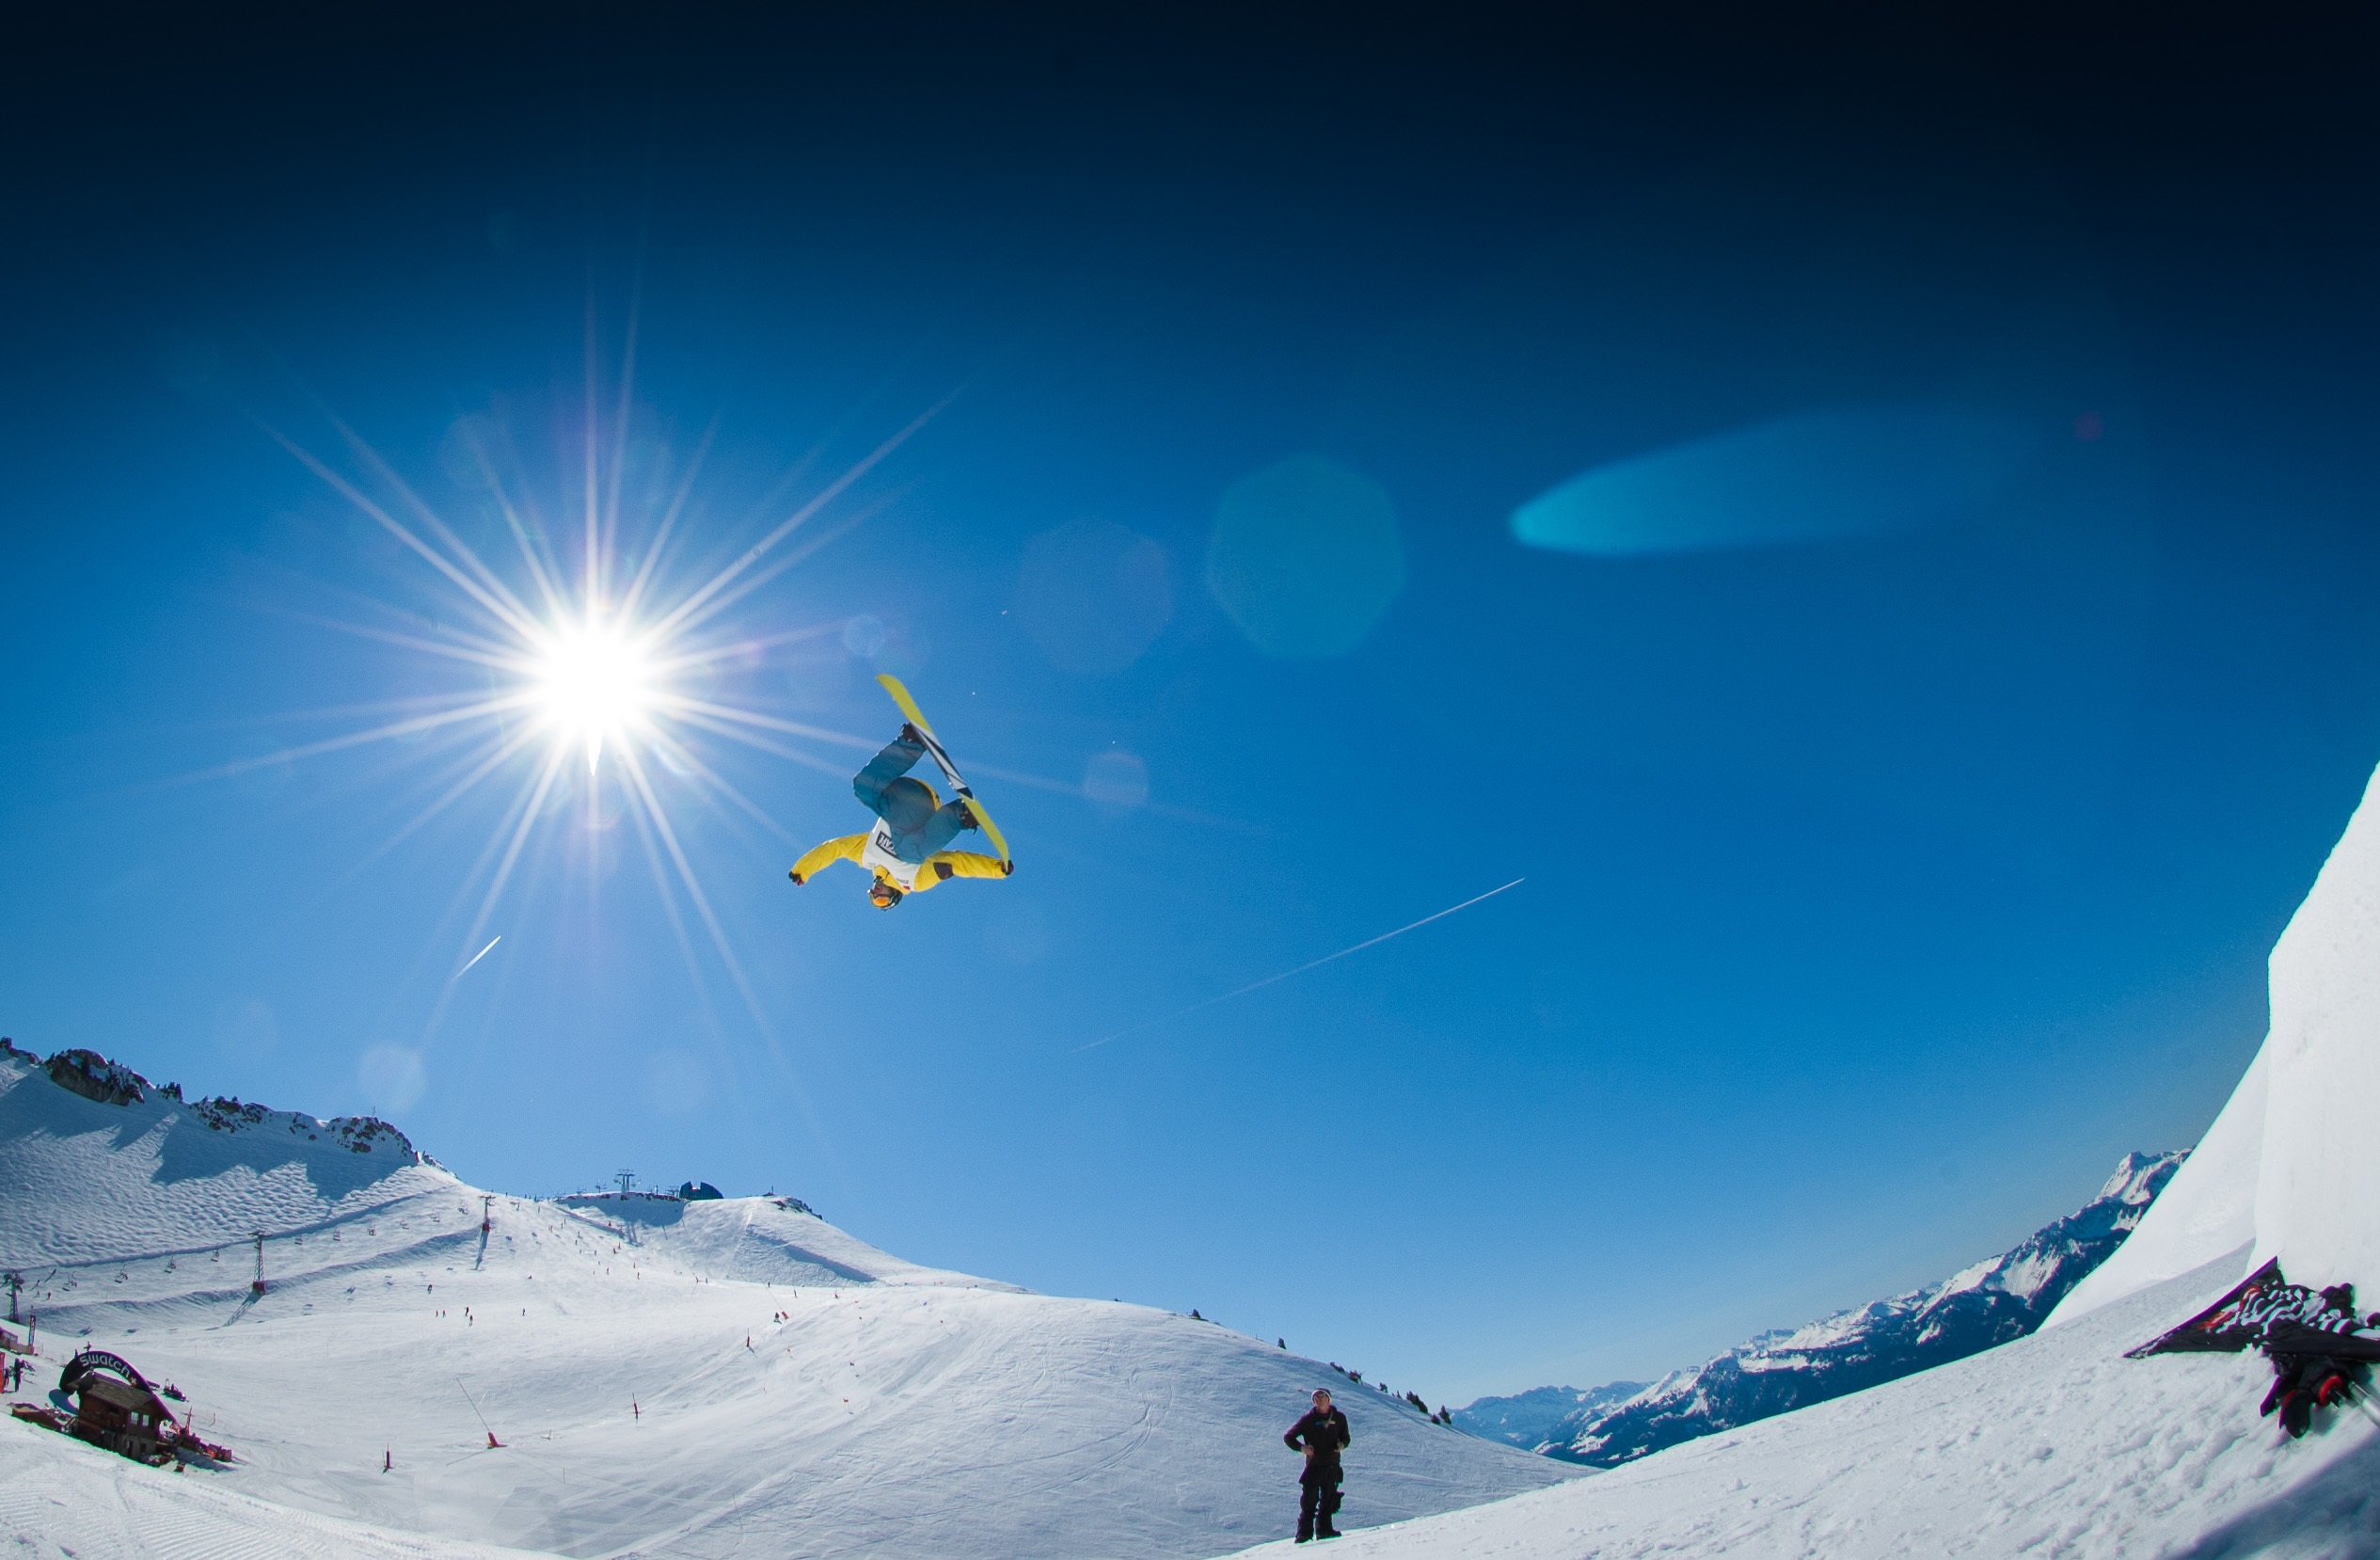
snow, winter, alpine, snowboard, extreme sport, skiing, sports equipment, snowboarder, winter sport, sunny, sports, mountains, alps, downhill, ski, snowboarding, freestyle, piste, ski slope, ski mountaineering, ski equipment, bigair, geological phenomenon, freestyle skiing